Ontario Highway 58

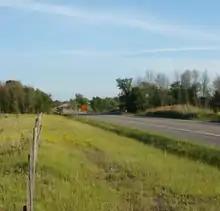
Highway 58 facing south from Highway 58A (Townline Road) towards Forks Road and Port Colborne

The northern section of Highway 58 begins at an intersection with the western terminus of Highway 20, approximately east of Highway 406, within Thorold. South of this intersection, the road that carries Highway 58 continues as Niagara Regional Road 82, whereas west of the intersection the road that carries Highway 20, Lundy's Lane, continues as Niagara Regional Road 58 through Allanburg. Highway 58 proceeds north, at first along an established concession road, before branching to the east on its own alignment known as Davis Road. The route crosses several flooded valleys that form part of the Welland Canal before arriving at Thorold Stone Road, at which point Highway 58 turns west and enters the Thorold Tunnel, descending beneath the canal.